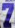
Number: 7